Víctor García León

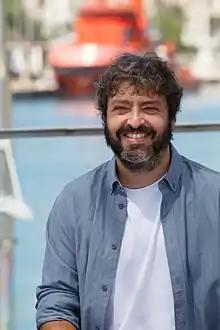
At the 2020 Málaga Film Festival.

Born in Madrid in 1976, he is the son of film director José Luis García Sánchez and singer . He made his directorial debut in a feature film with the 2001 teen drama "No Pain, No Gain", which earned him a nomination to the Goya Award for Best New Director. The latter was followed by "Go Away from Me" (2006), "" (2017), "The Europeans" (2020), and "¡Vaya vacaciones!" (2023).